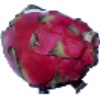
Label: Pitahaya Red 1